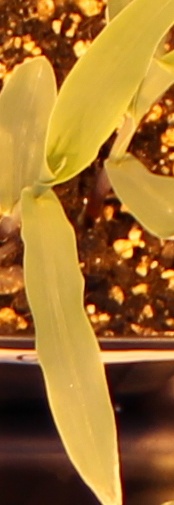
Label: Corn